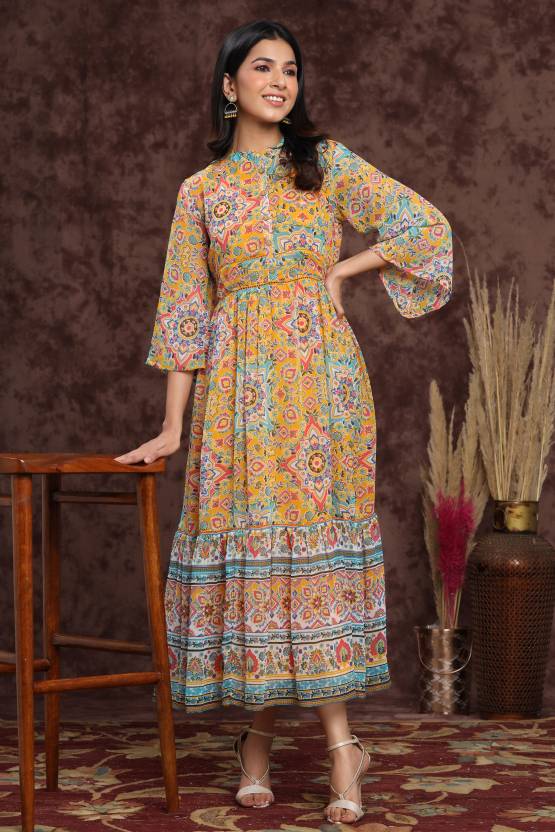
Product: Women Tiered Black Dress
Price: ₹1,364
Colors: Black
Pattern: Printed
Description: If You Look Forward To Pick Up Some Change This Time And Flaunt With Something New, Here Is The Dress You Can Go For. The Digital Floral Printed Maxi Dress Available In Attractive Mustard Colour. The Fabric Is Chiffon. Length Of Sleeve Is Three Fourth With Flared Style Consisting Of Finishing Done With Lining. Closure Type Of The Dress Is Front Closure In Form Of Buttons; The Detailing Is Done With Lace.
Other details: We are an ethnic and fusion wear brand for contemporary women with a traditional twist. Grown out of India's leading garment manufacturing company, Aman Exports International, we are a vertically integrated company based in Jaipur, the manufacturing hub of Rajasthan. This gives us an upper hand in providing the best quality products at the best prices.